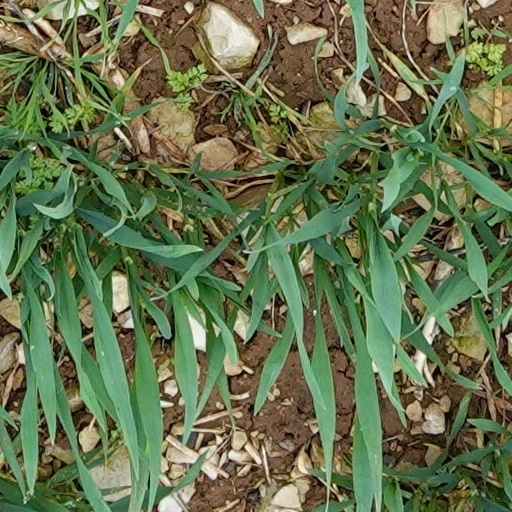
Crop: wheat